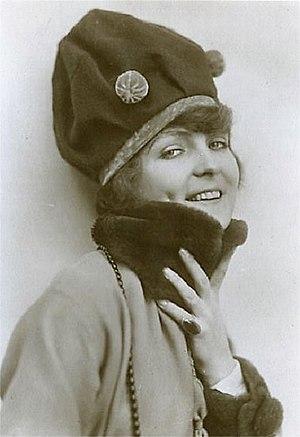
Gilda Langer est une actrice autrichienne du cinéma muet.